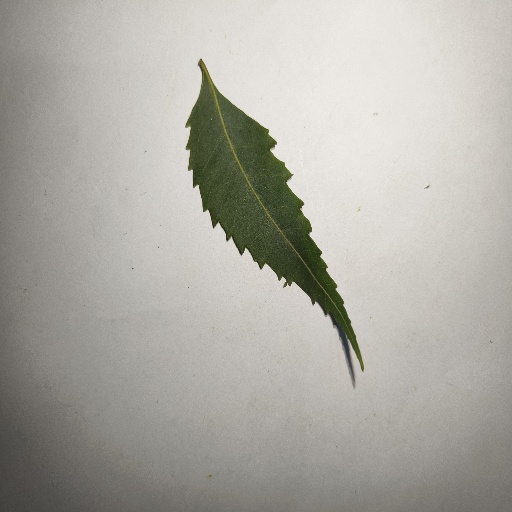
Species: Neem
Leaf condition: Healthy Leaf